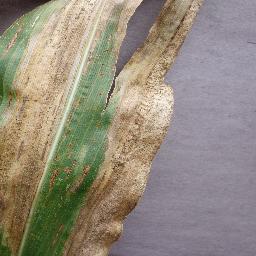
Label: Corn_(Maize)___Northern_Leaf_Blight